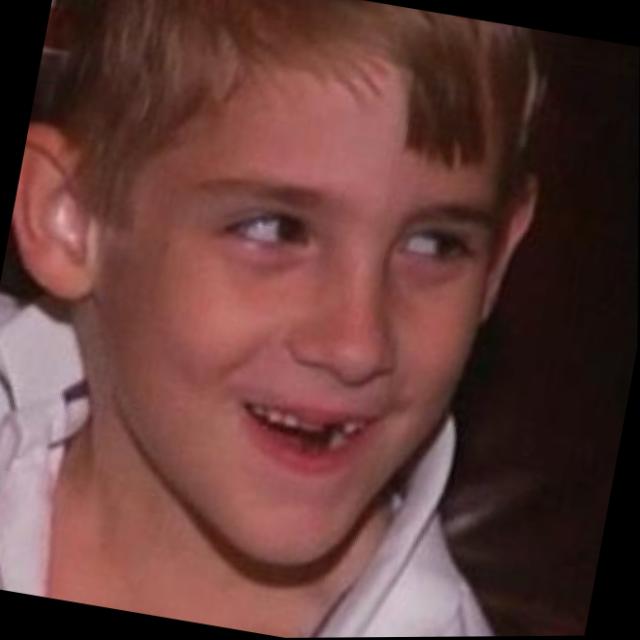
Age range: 0-12